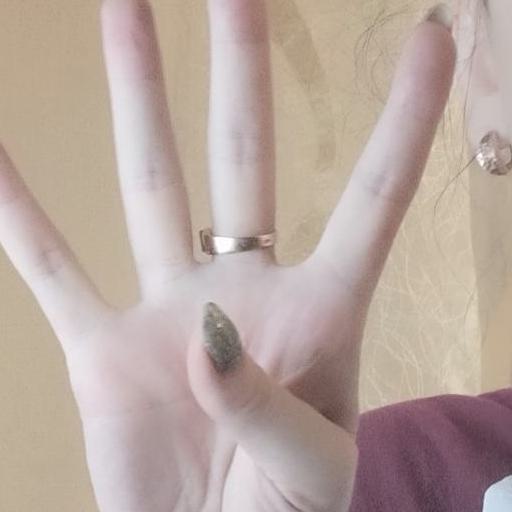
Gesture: four